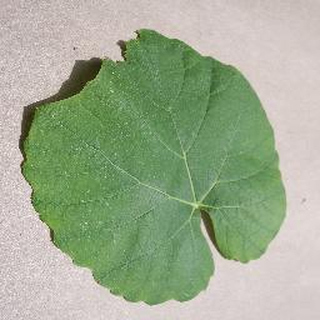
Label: healthy_grape